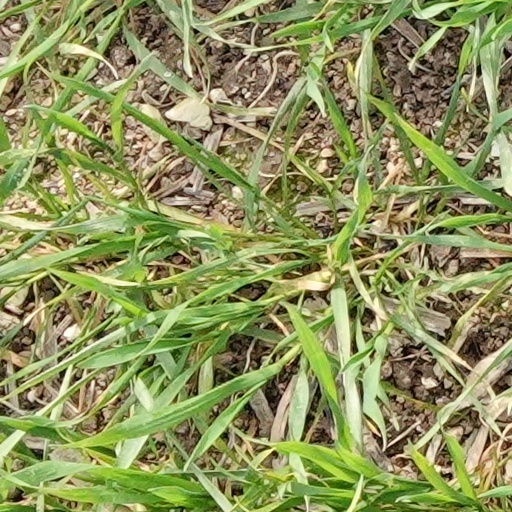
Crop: wheat